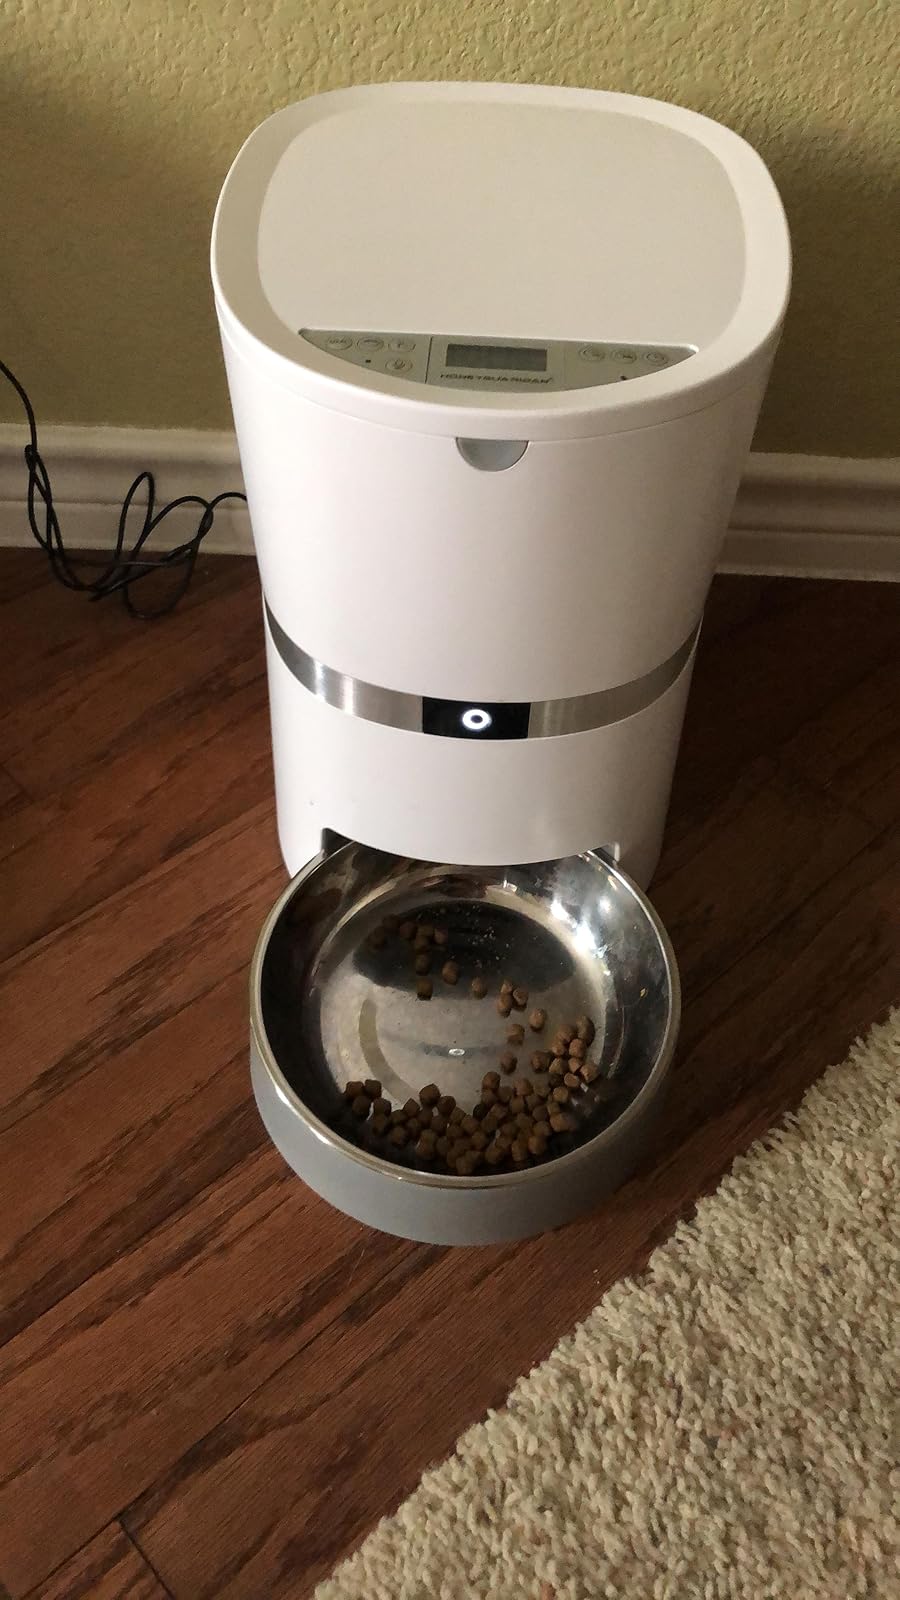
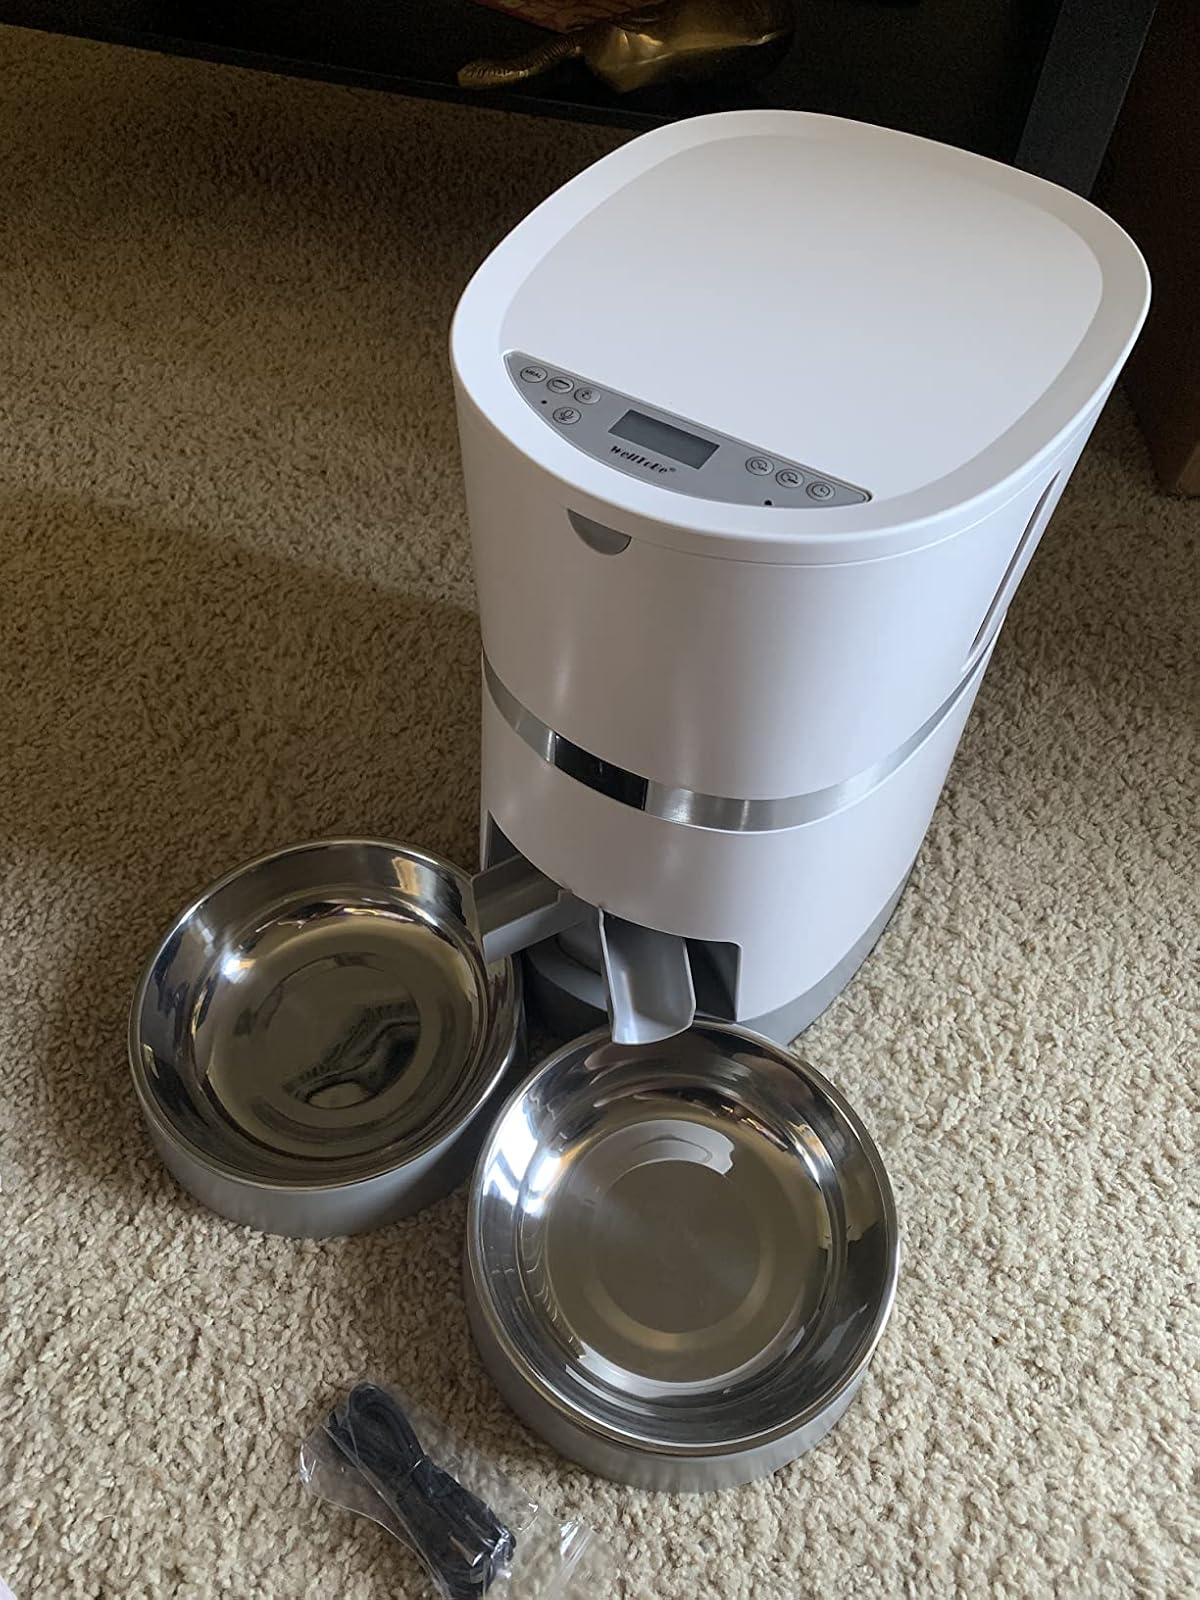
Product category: items_feeder
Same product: no